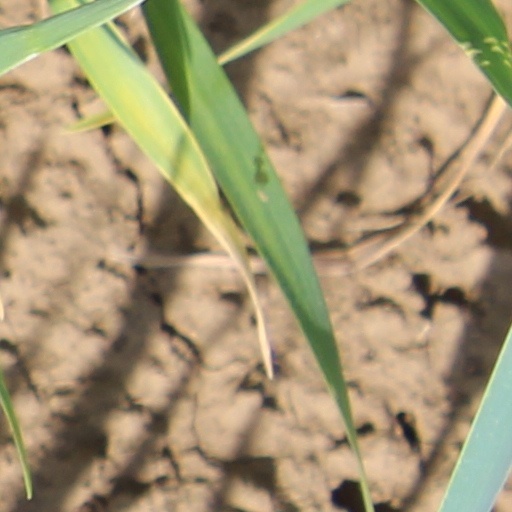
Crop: wheat